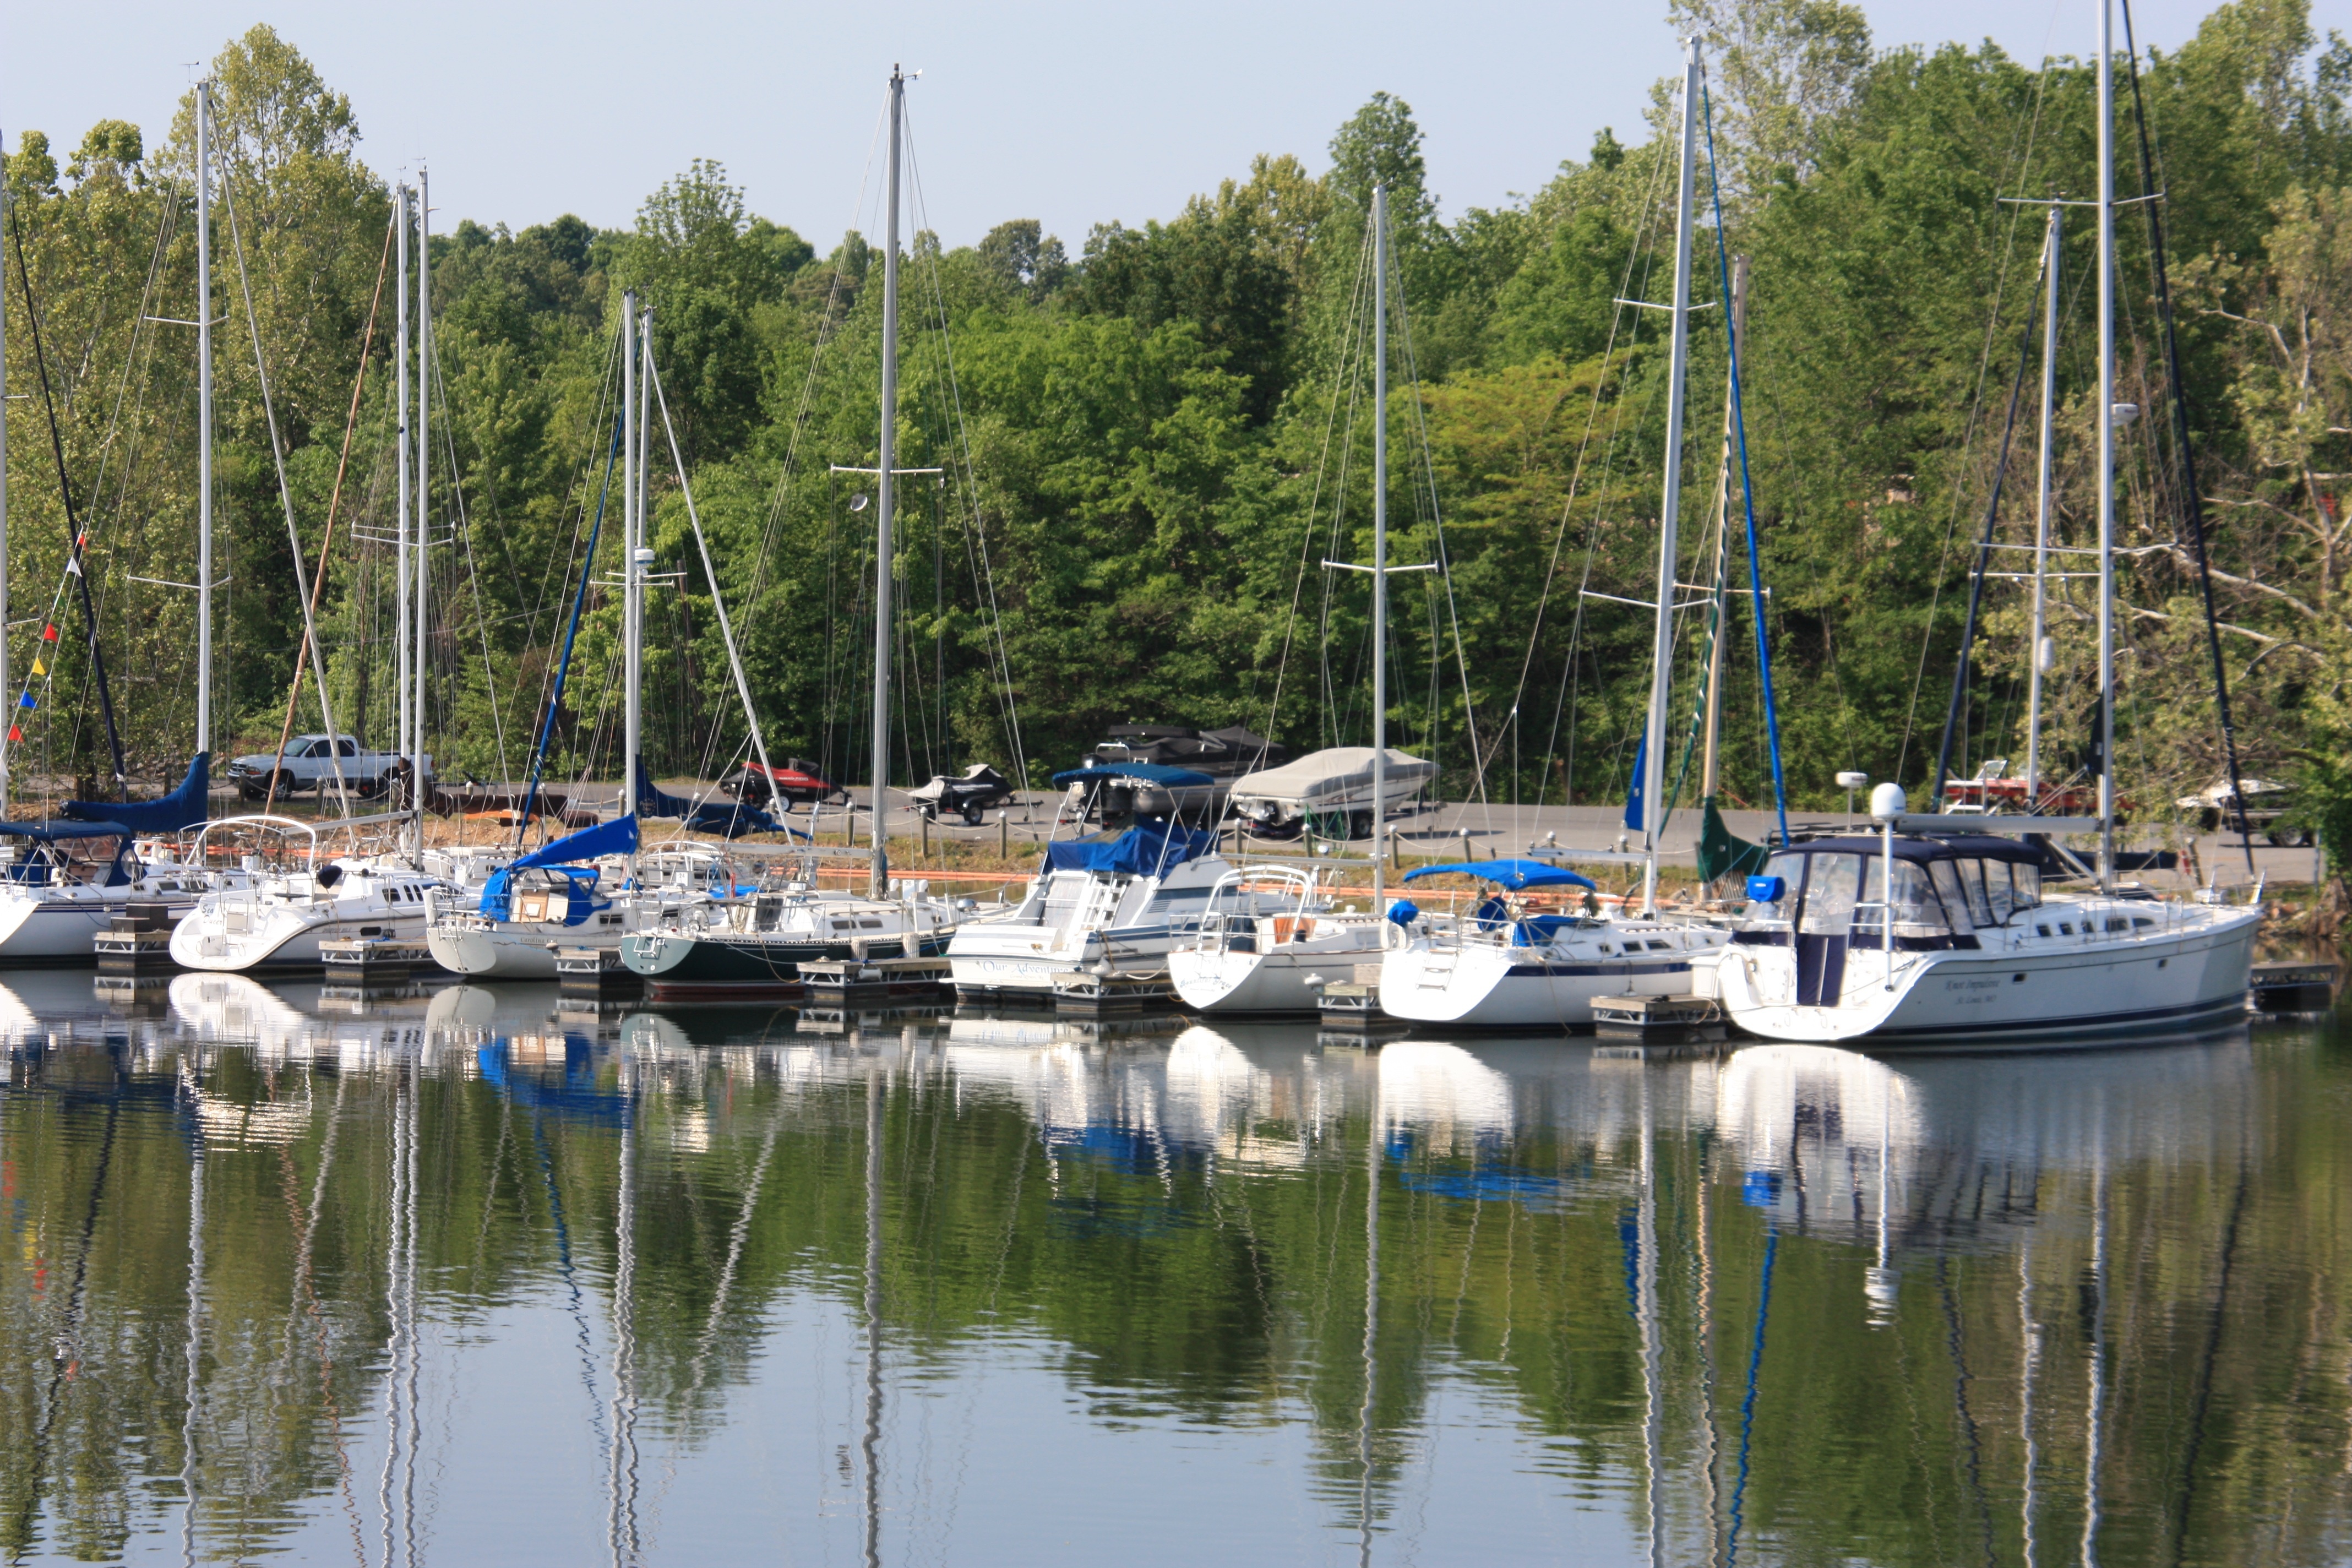
landscape, tree, water, nature, dock, sky, sport, boat, lake, summer, vacation, travel, recreation, vessel, vehicle, mast, sailing, yacht, bay, harbor, blue, marina, leisure, sailboat, waterway, activity, outdoors, boating, sail, channel, watercraft, yachting